The Pharmacy

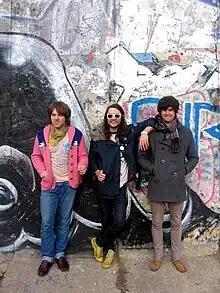
From left to right: Scott Yoder, Stefan Rubicz, Brendhan Bowers in front of the Berlin Wall

The Pharmacy is a psychedelic/indie rock band from Seattle, Washington, consisting of three members: Scott Yoder (guitar, lead vocals), Brendhan Bowers (drums, backing vocals), and Stefan Rubicz (keyboards, backing vocals). They also have been known to record with a wide array of other instruments including strings, horns, and many different types of synthesizers/keyboards. They occasionally play live with bassist Aaron Khawaja.